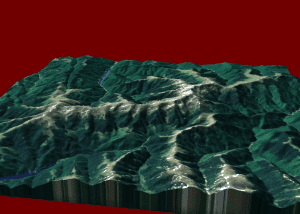
Vue panoramique 3D du Mont Iezer - Păpuşa. Image réalisée à partir des données SRTM fournies gratuitement par la NASA.